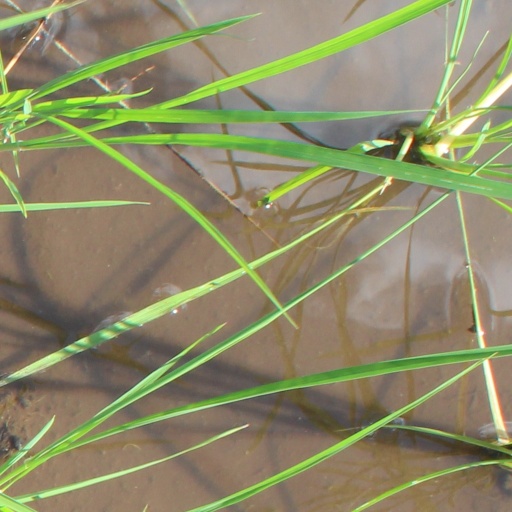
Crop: rice